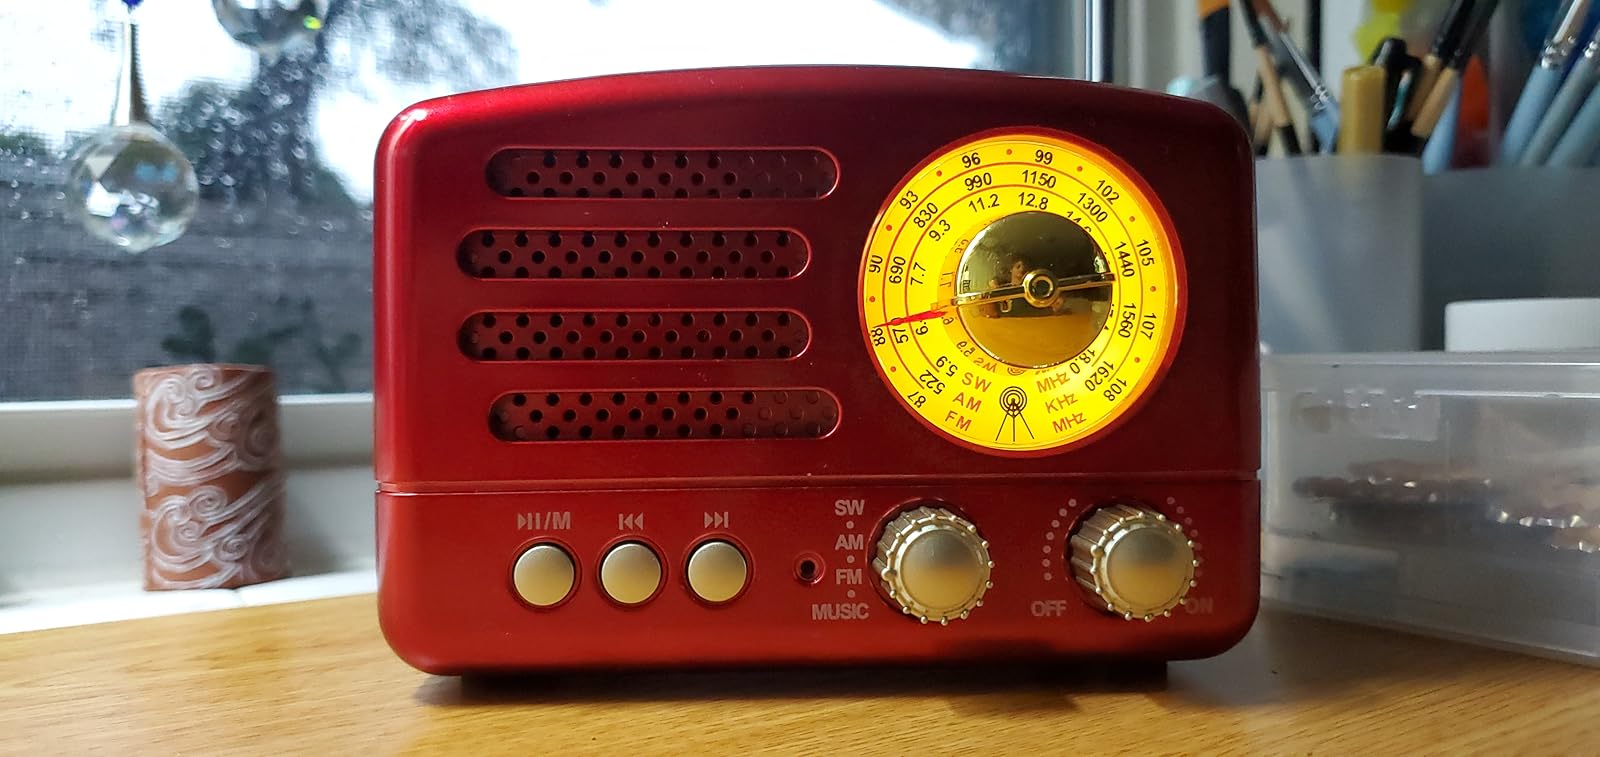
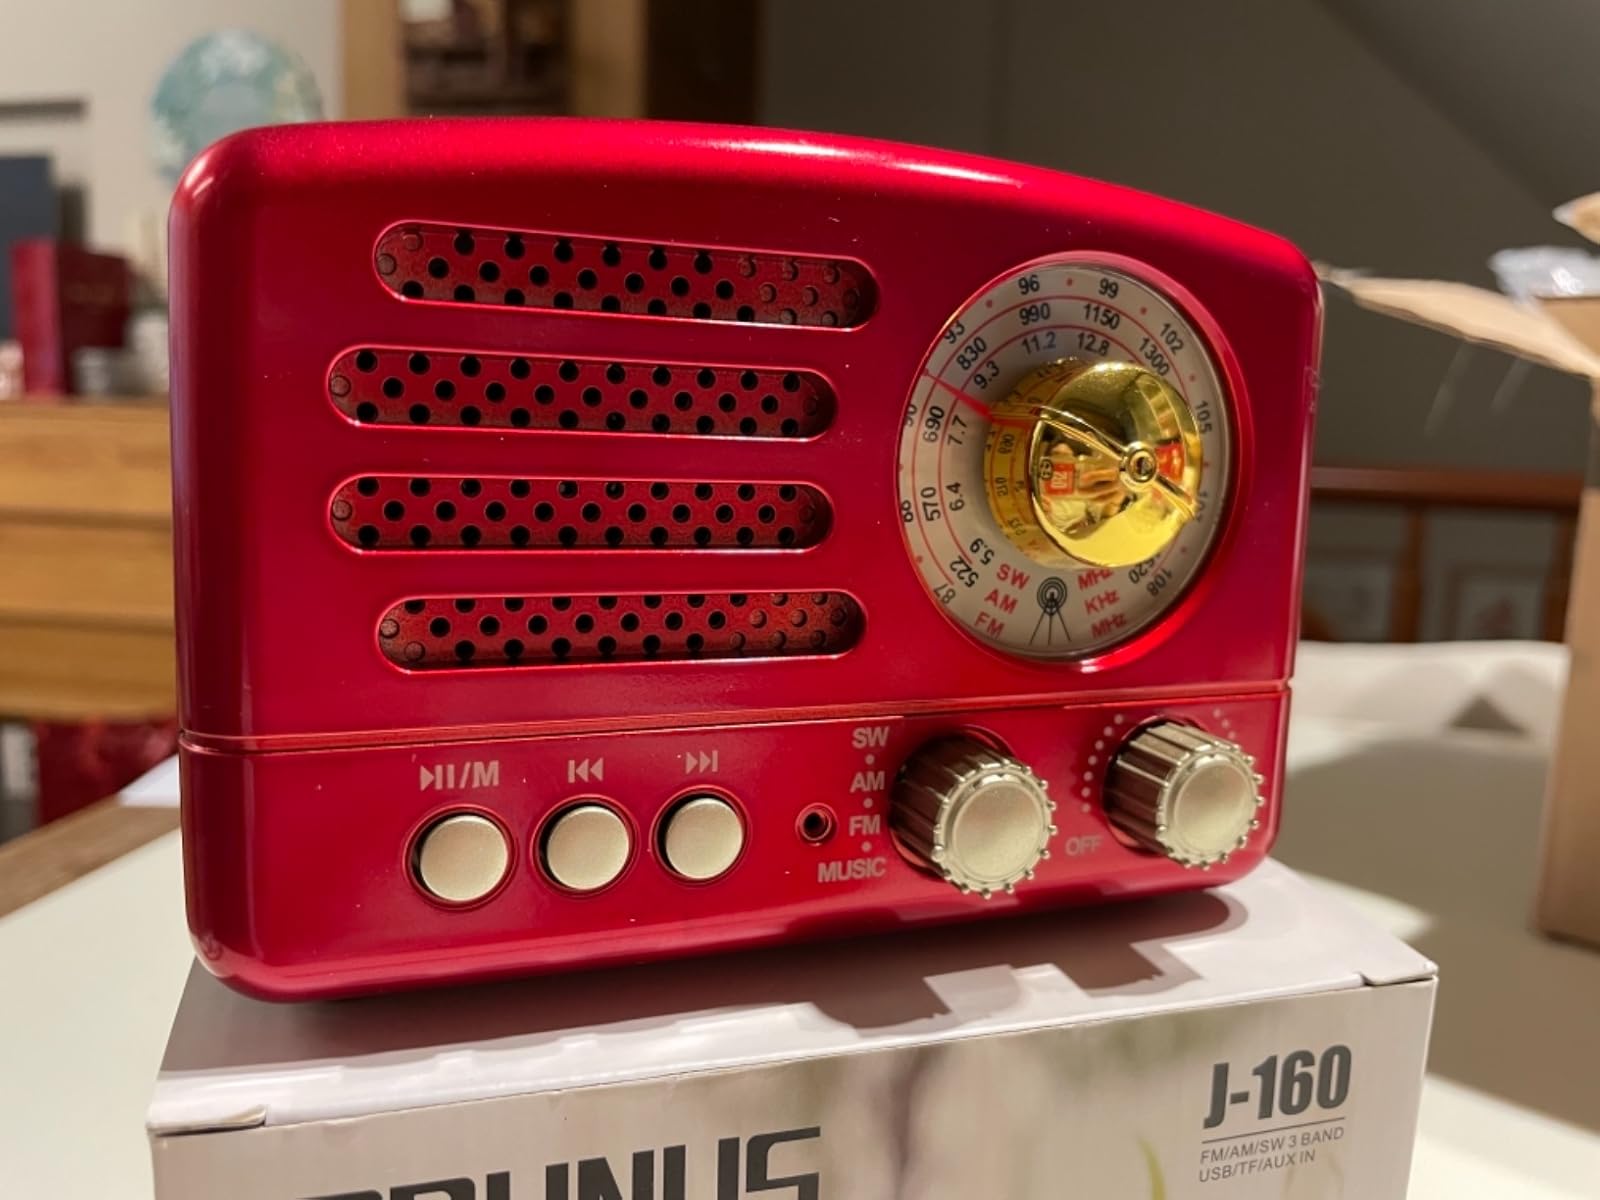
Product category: radio
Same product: yes